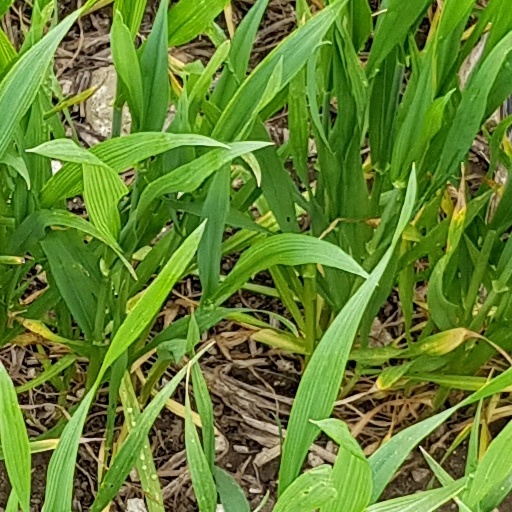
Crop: wheat